Taylor Swift masters dispute

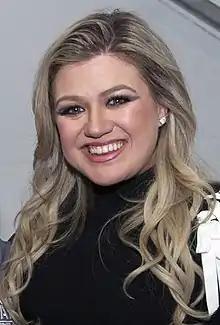

Swift's response and social media posts sparked support from many of her contemporaries. Musicians who openly supported her include Dionne Warwick, Anne Murray, Cher, Selena Gomez, Halsey, Iggy Azalea, Sara Bareilles, Lily Allen, Tinashe, Ella Eyre, Hayley Kiyoko, Camila Cabello, Jordan Pruitt, Brendon Urie, Kelsea Ballerini, JoJo, Azealia Banks, The Regrettes, Echosmith, Jack Antonoff, Haim, Alessia Cara, Allie X, Hrvy, Gretchen Peters, Iza, Katy Perry, and Anita Baker, who agreed with Swift that artists should rightfully own their music. American musician Sky Ferreira supported Swift and told about her own battle over her masters: "the entertainment industry is filled with under qualified bullies & morons with way too much power for their own good". When questioned about his stance, English singer-songwriter Ed Sheeran said: "I have been speaking directly to [Swift], like I always do." American singer Kelly Clarkson, in a tweet, urged Swift to re-record the albums: "You should go in & re-record all the songs that you don't own the masters on exactly how you did them... I'd buy all of the new versions just to prove a point." Various other singers unfollowed Braun on their social media accounts. Beside musicians, celebrities like Cara Delevingne, Heidi Montag, Sara Sampaio, Martha Hunt, Gigi Hadid, Antoni Porowski, Bobby Berk, Ruby Rose, Jameela Jamil, Joseph Kahn, Mike Birbiglia, and Mamrie Hart also supported Swift via social media posts.